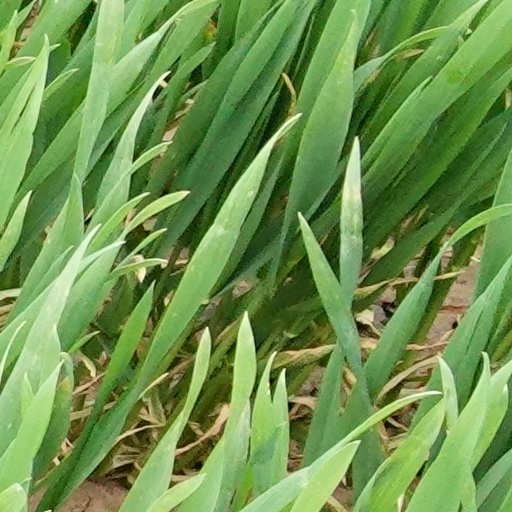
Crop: wheat